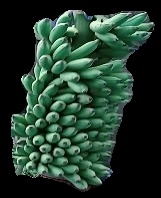
Variety: elakki-bale
Grade: grade1